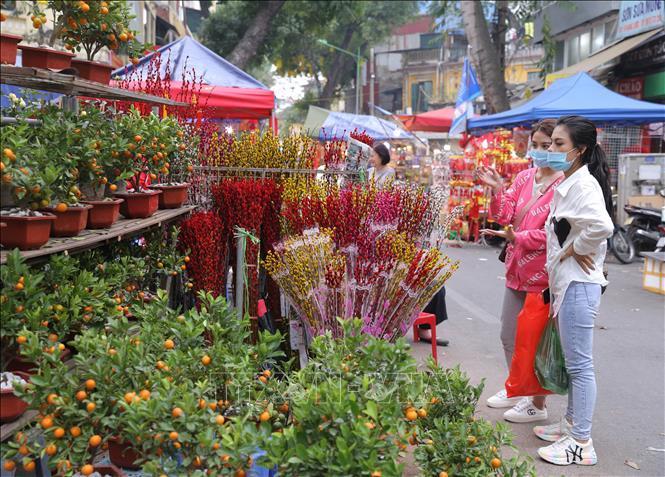
hai cô gái này đang nhìn những chậu cây quất